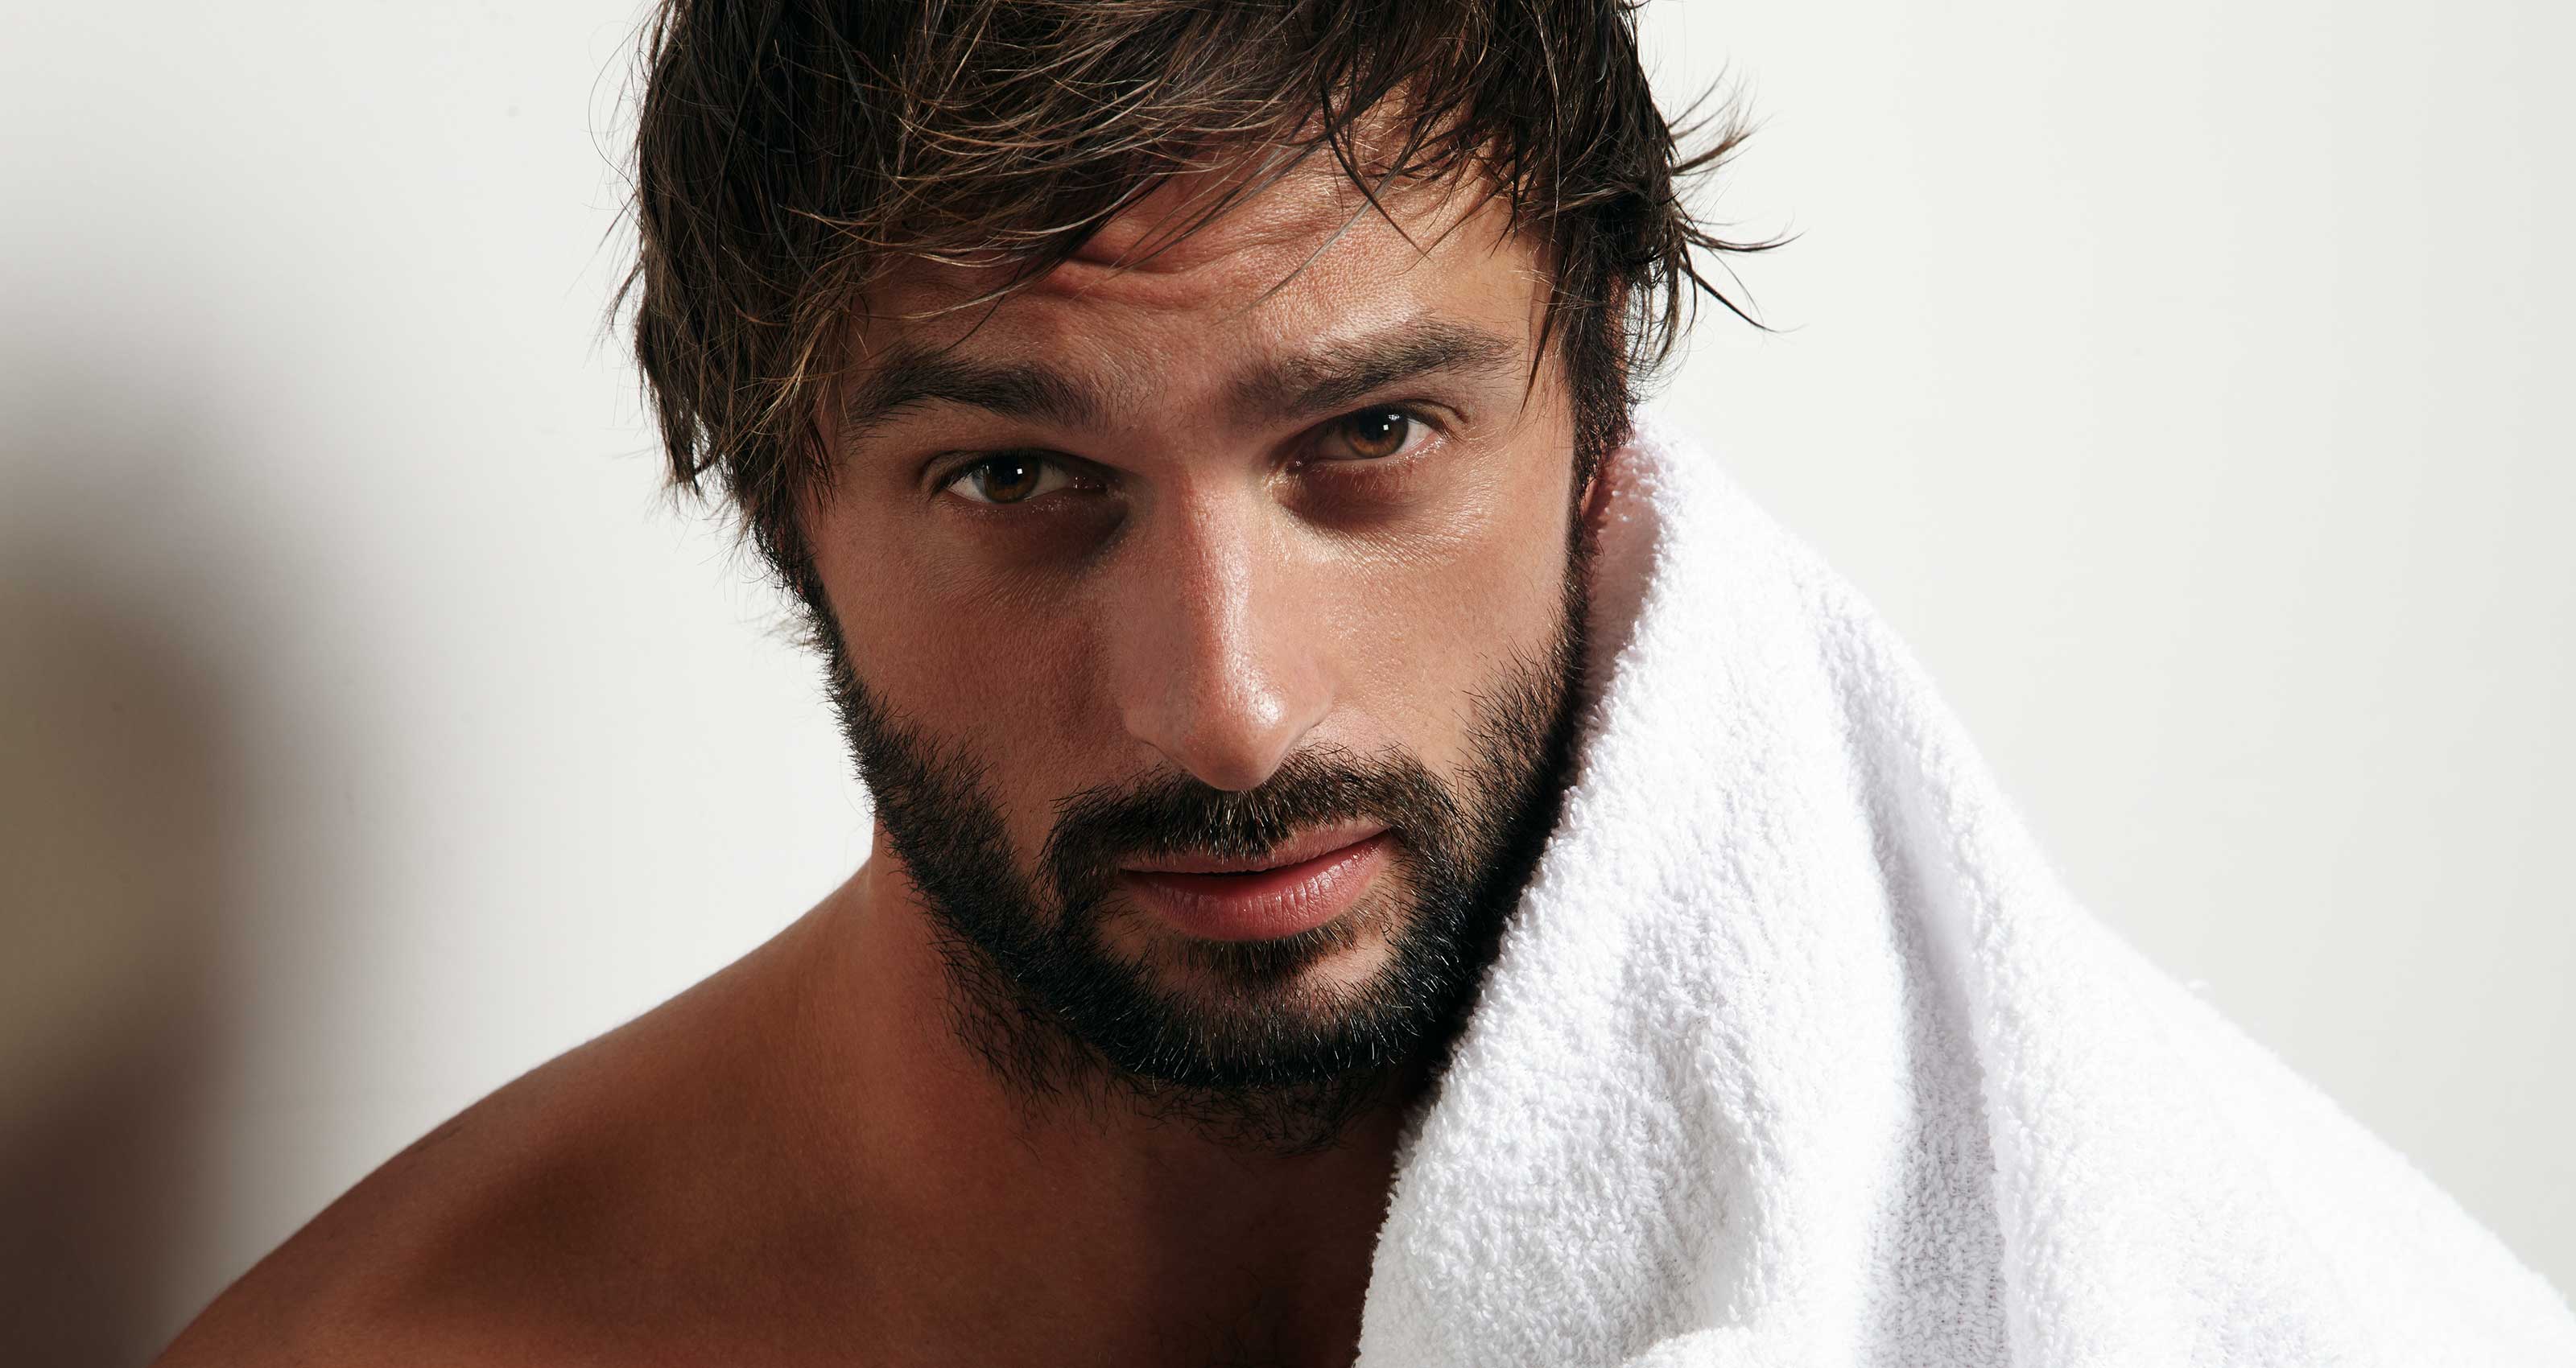
Gender: men